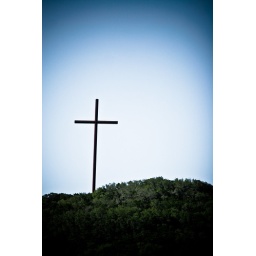
cross in the hill country near bandera texas